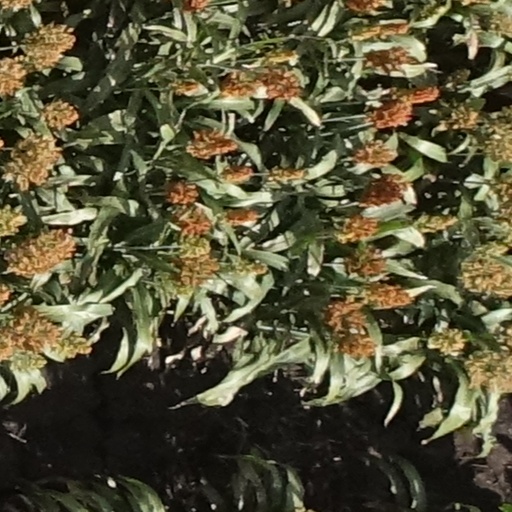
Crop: sorghum